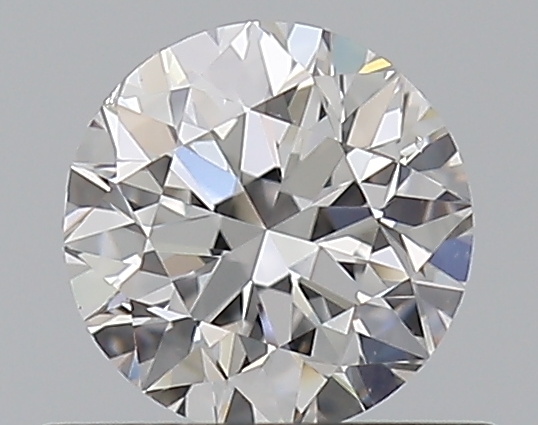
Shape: round
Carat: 0.5
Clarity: VS2
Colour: D
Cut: GD
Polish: EX
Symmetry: GD
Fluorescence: N
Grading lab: GIA
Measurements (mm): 4.92 x 4.98 x 3.21